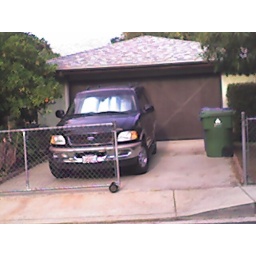
still green stucco but with ugly gate around the house now - yuck